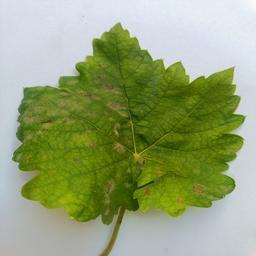
Label: Powdery Mildew